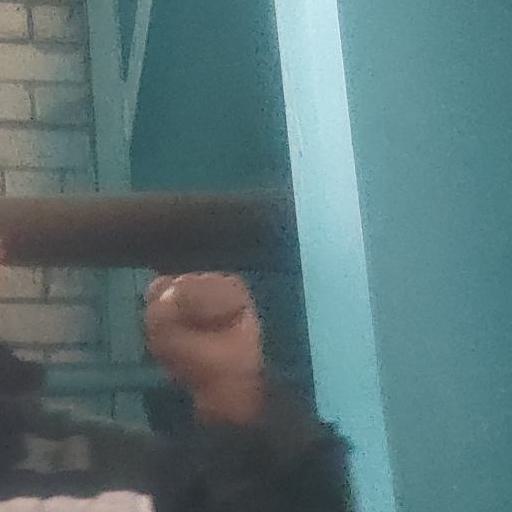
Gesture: fist